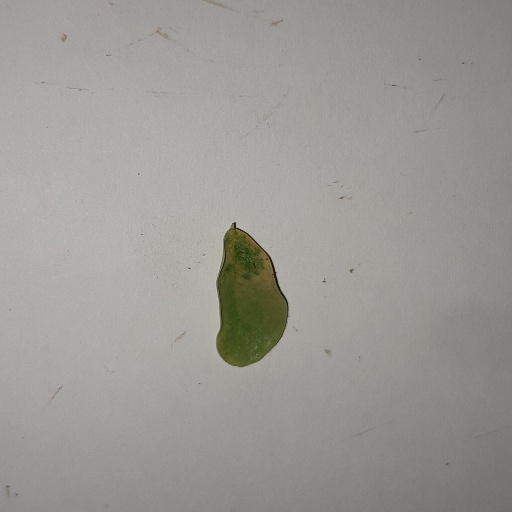
Species: Sojina
Leaf condition: Yellow Leaf